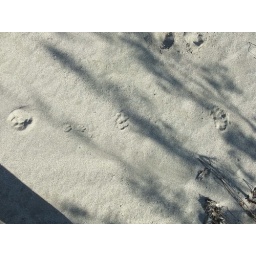
A collection of animal tracks we came across in the dry river wash (Santa Clara River South Fork)